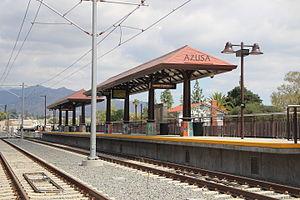
Azusa Downtown est une station du métro de Los Angeles située dans la ville d'Azusa, dans le comté de Los Angeles, et desservie par les rames de la ligne dorée.